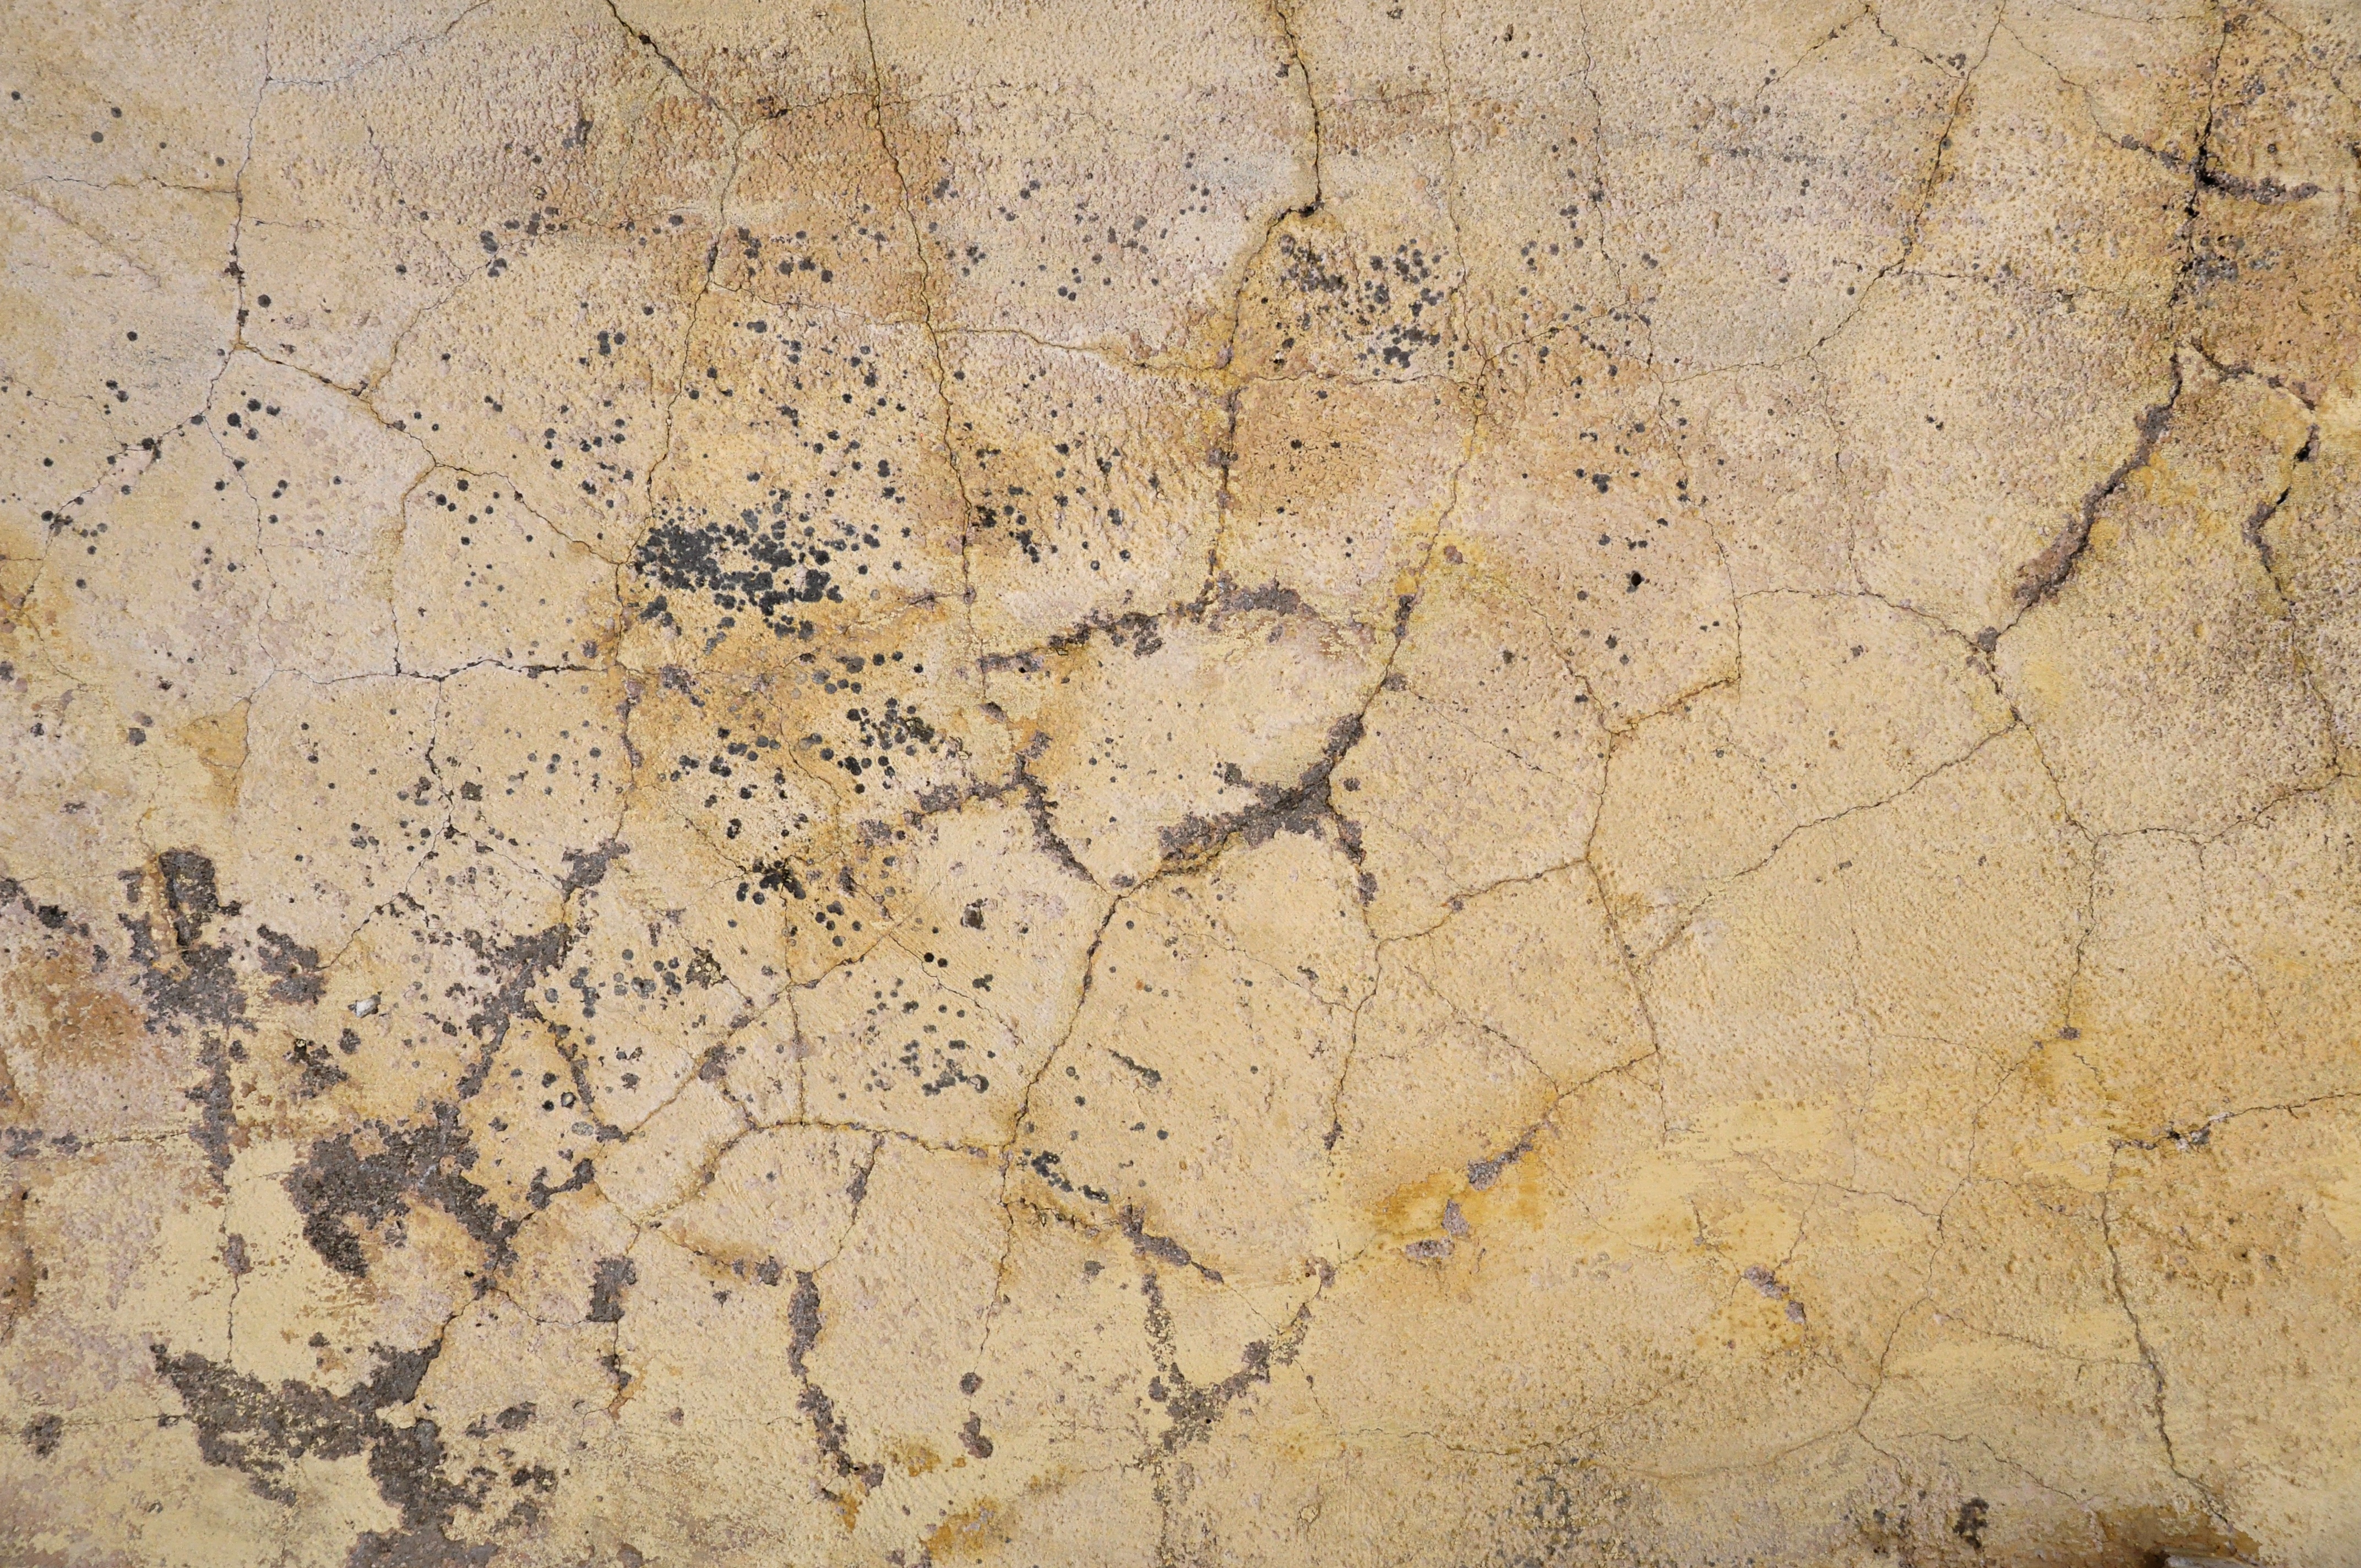
rock, abstract, architecture, structure, texture, floor, wall, stone, pattern, desktop, soil, crack, facade, grunge, yellow, material, background image, background, geology, wallpaper, plaster, flooring, desktop background